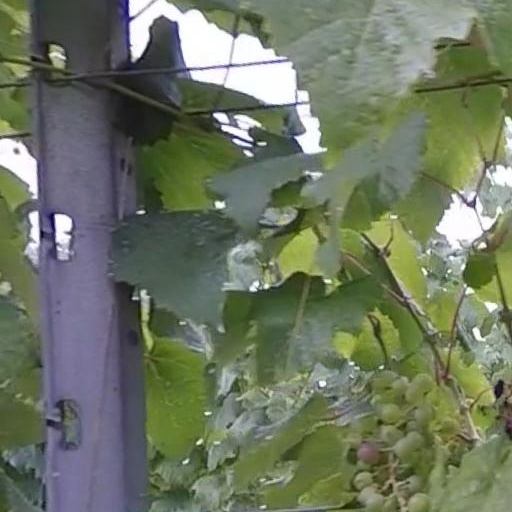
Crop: grape